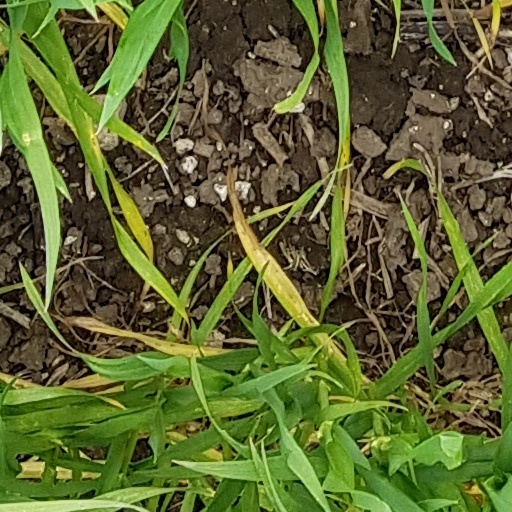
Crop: wheat